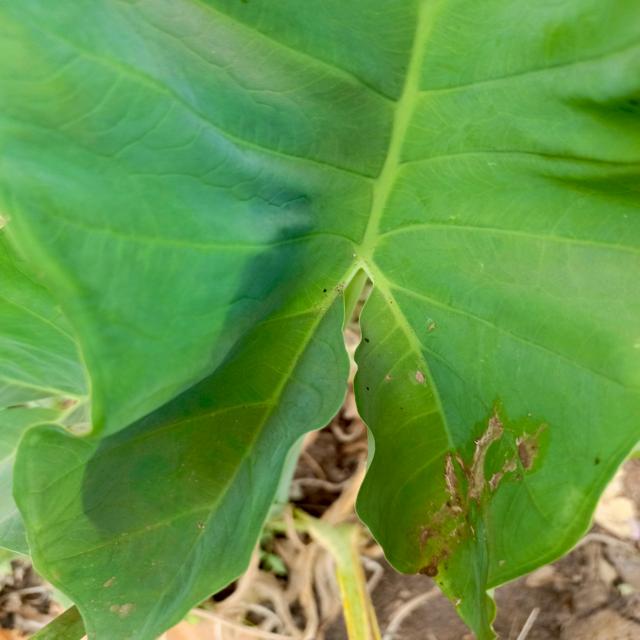
Label: Mid_Blight